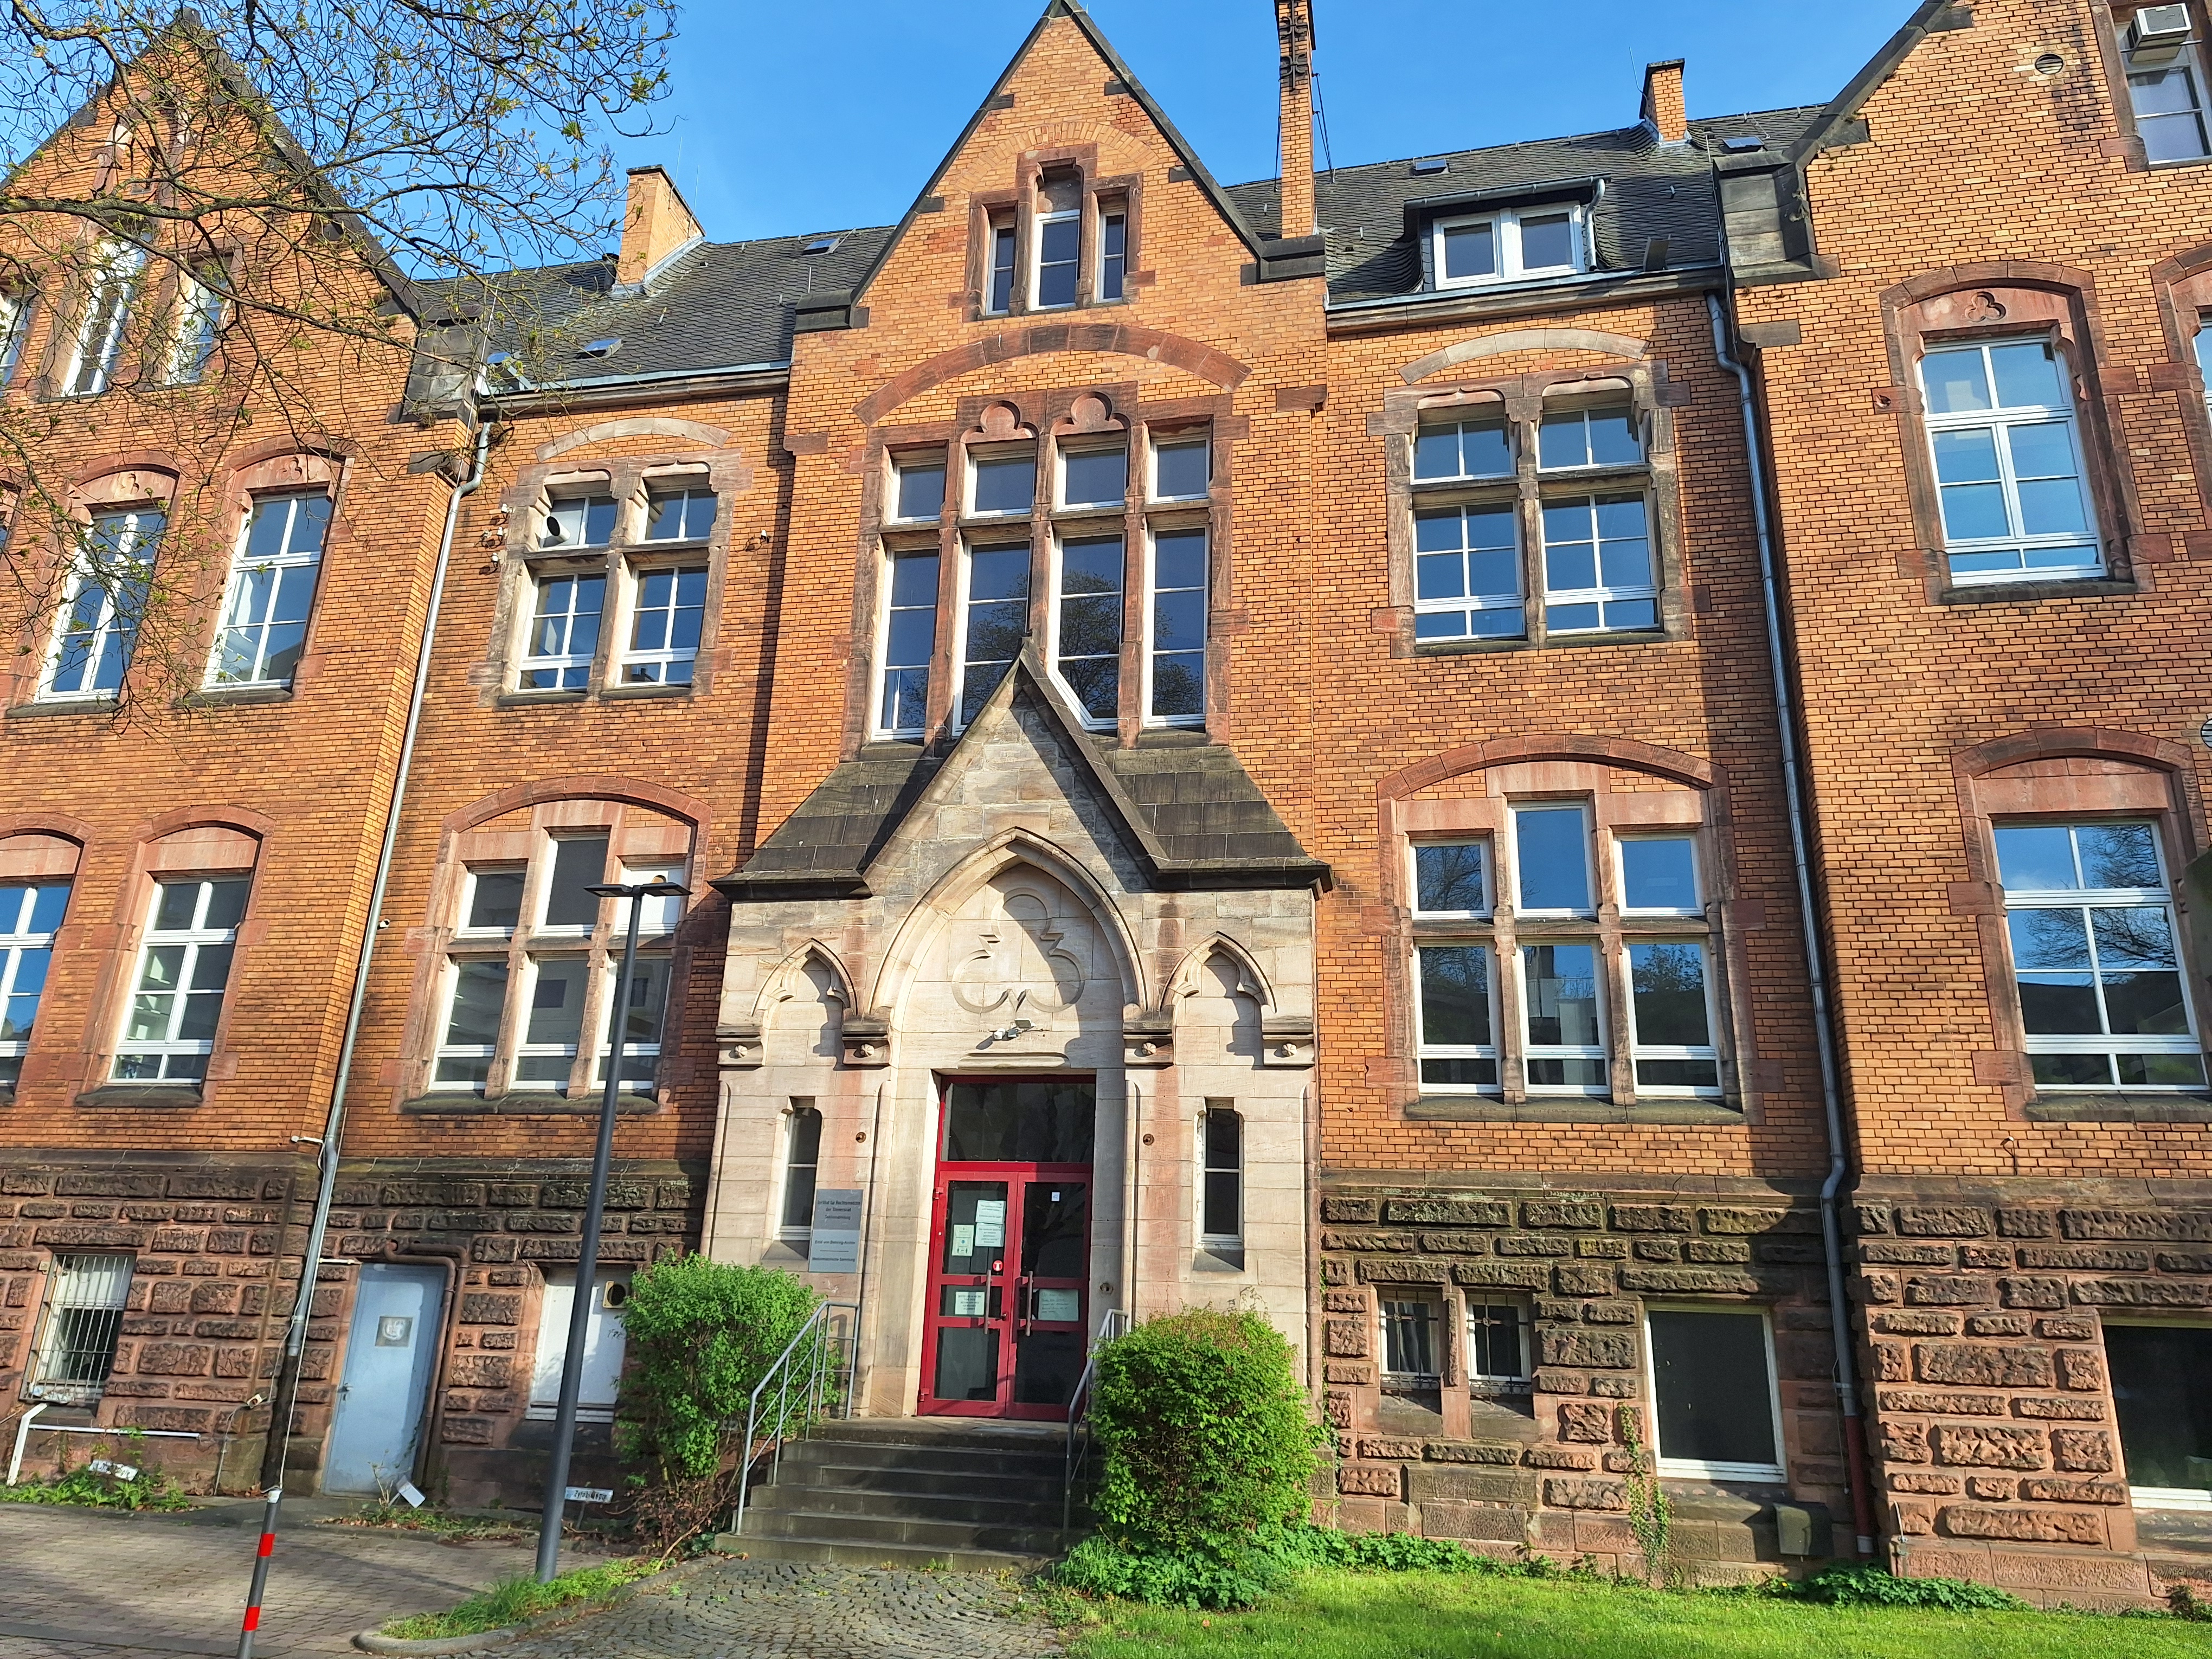
Building: Robert-Koch-Straße 6